The Syrian Bride

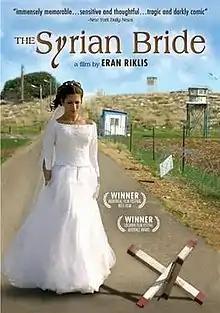
Film poster

The Syrian Bride is a 2004 film directed by Eran Riklis. The story deals with a Druze wedding and the troubles the politically unresolved situation creates for the personal lives of the people in and from the village. The film's plot looks at the Arab–Israeli conflict through the story of a family divided by political borders and how their lives are fractured by the region's harsh political realities.